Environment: real
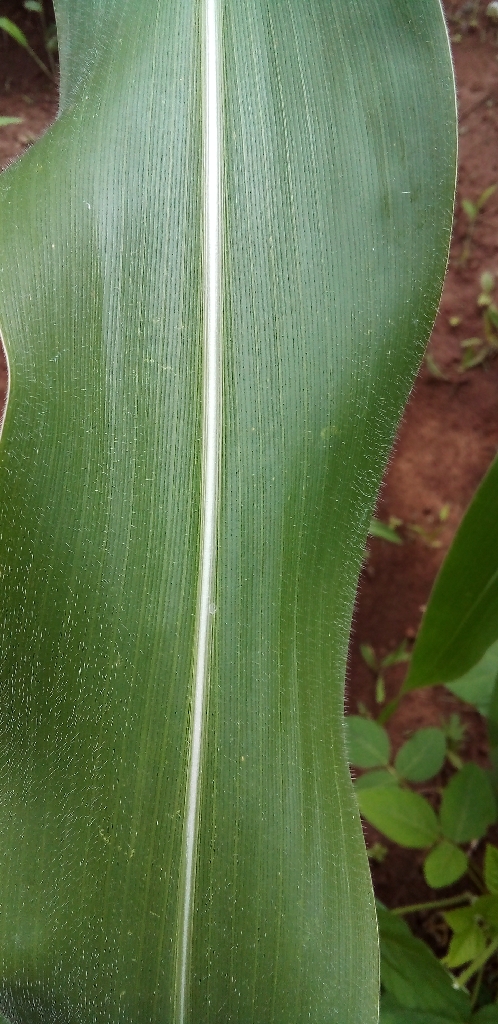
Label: healthy